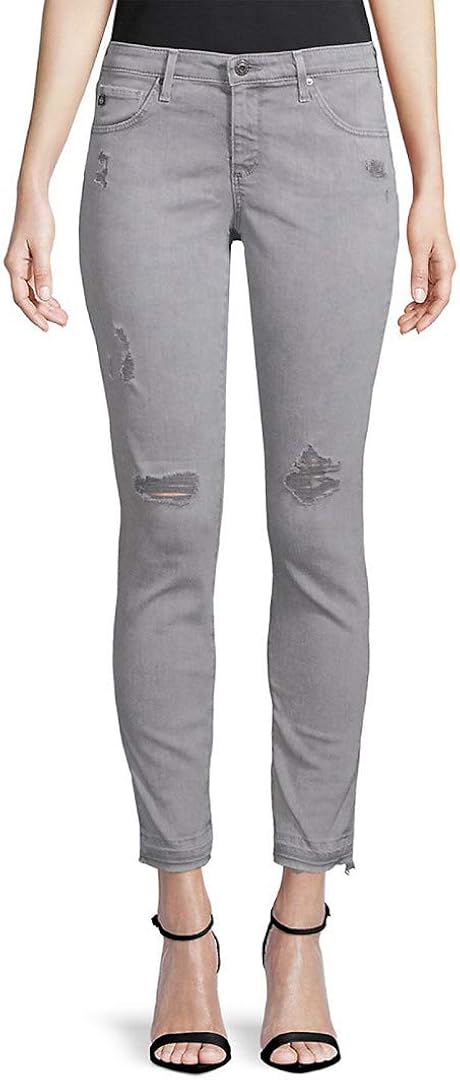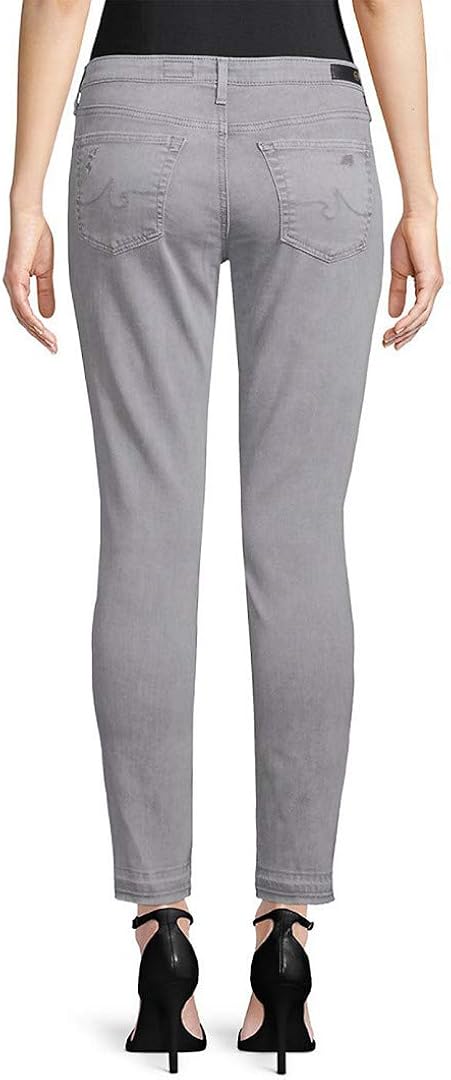
AG Adriano Goldschmied Women's The Legging Ankle Skinny Jeans
Category: AMAZON FASHION
The legging ankle is our low rise super skinny. It hasa 7.5 inch rise, 10 inch leg opening and a 28 inch inseam
Features: 50% Cotton, 48% Tencel Lyocell, 2% Polyurethane | Made in US | Machine Wash | Five pocket | Low rise